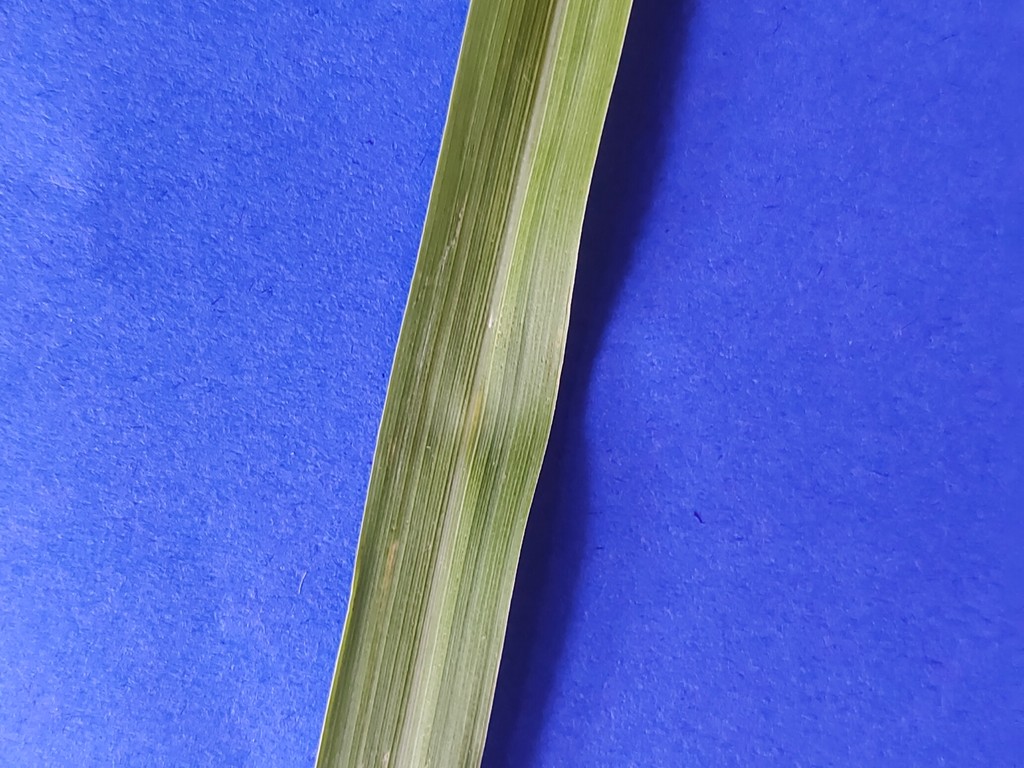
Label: Healthy